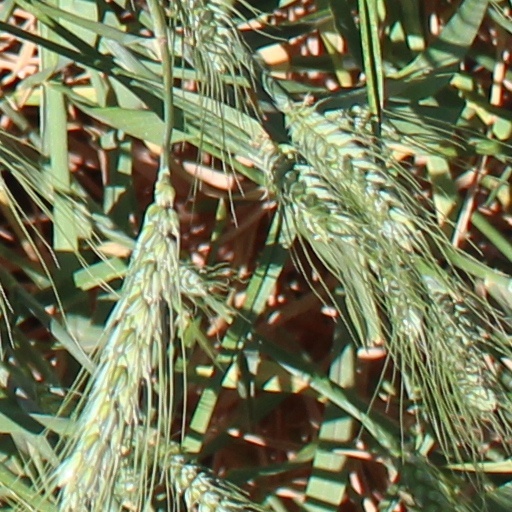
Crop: wheat